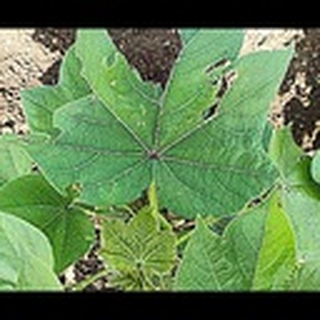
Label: healthy_cotton